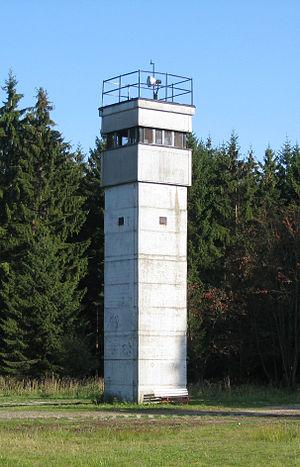
La frontière interallemande est la frontière qui séparait la République fédérale d'Allemagne et la République démocratique allemande de 1949 à 1990. En excluant le mur de Berlin, similaire mais physiquement indépendant, la frontière s'étirait sur 1 393 km de la mer Baltique à la Tchécoslovaquie.
Une tour B était un type de tour de guet utilisé par les garde-frontières est-allemands.